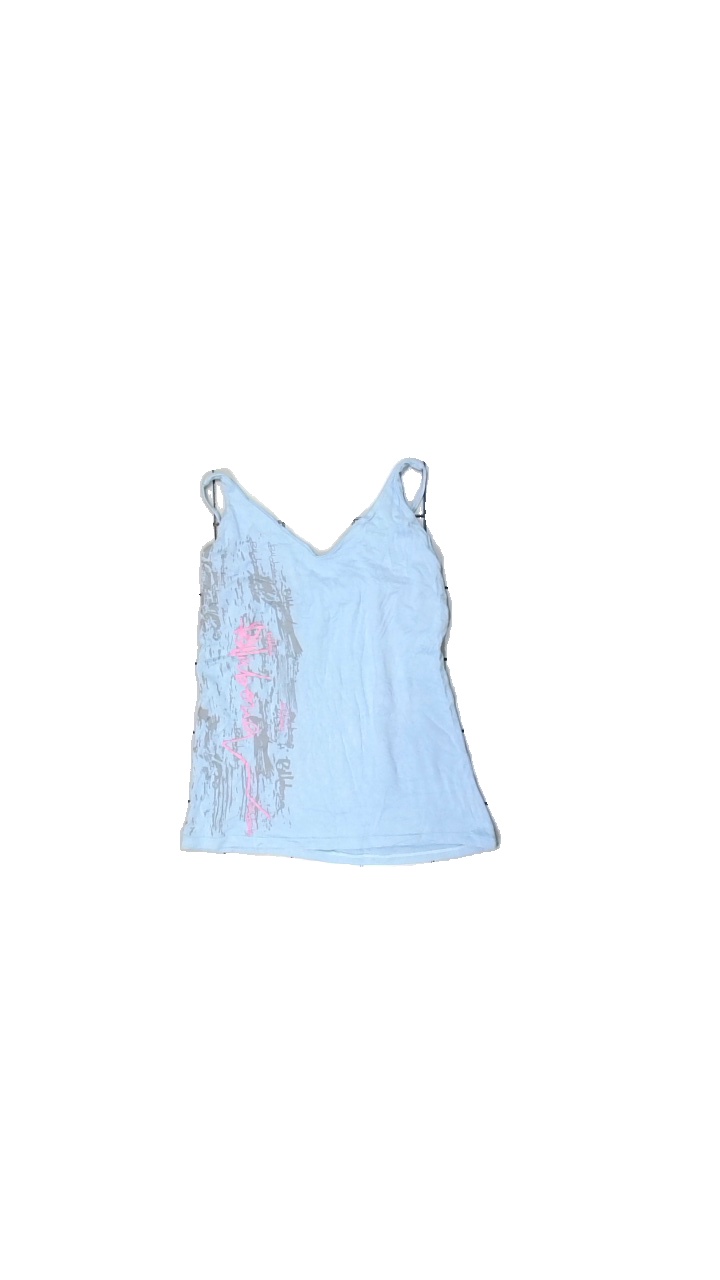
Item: Top (Ladies)
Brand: Billabong
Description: Women's blue top with pink and grey print from Billabong, size XL. Poor condition.
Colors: Blue, Pink, Grey
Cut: Regular, V-collar
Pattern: Other
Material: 100% viscose
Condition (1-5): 2
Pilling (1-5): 3
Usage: Recycle
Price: <50